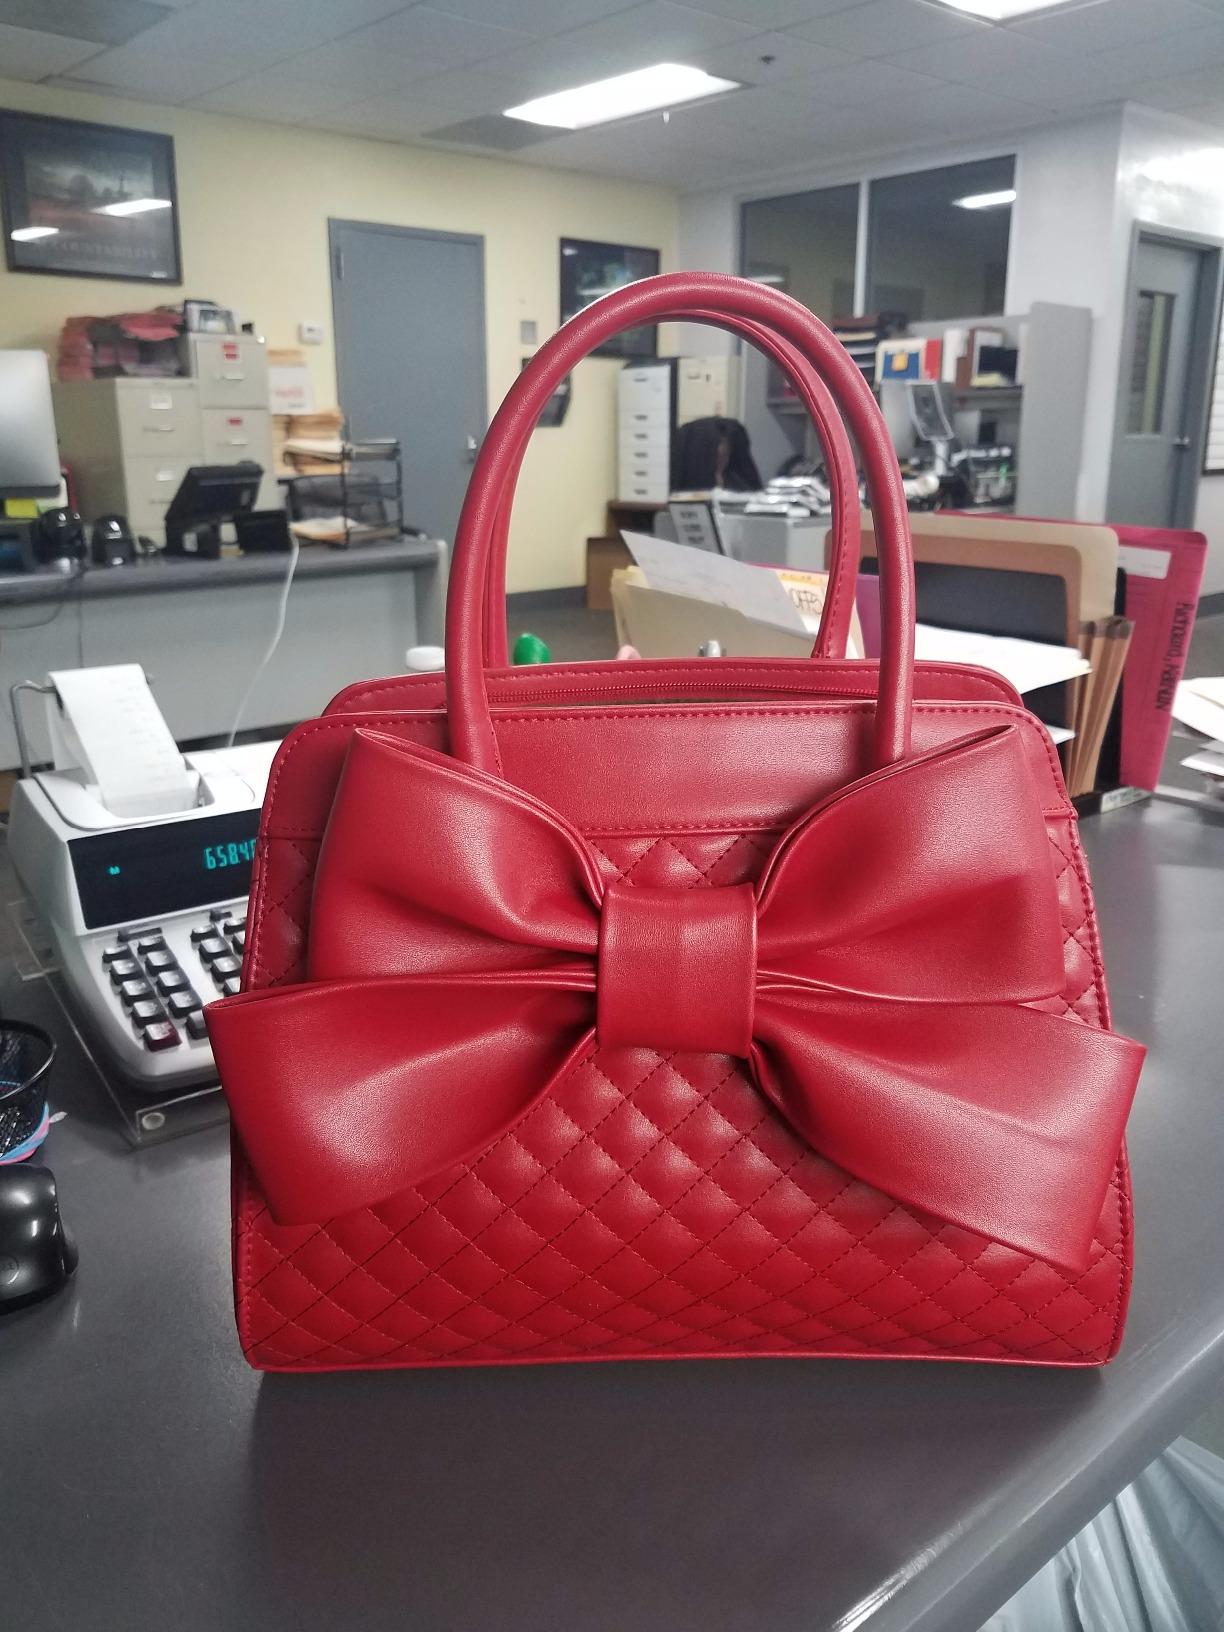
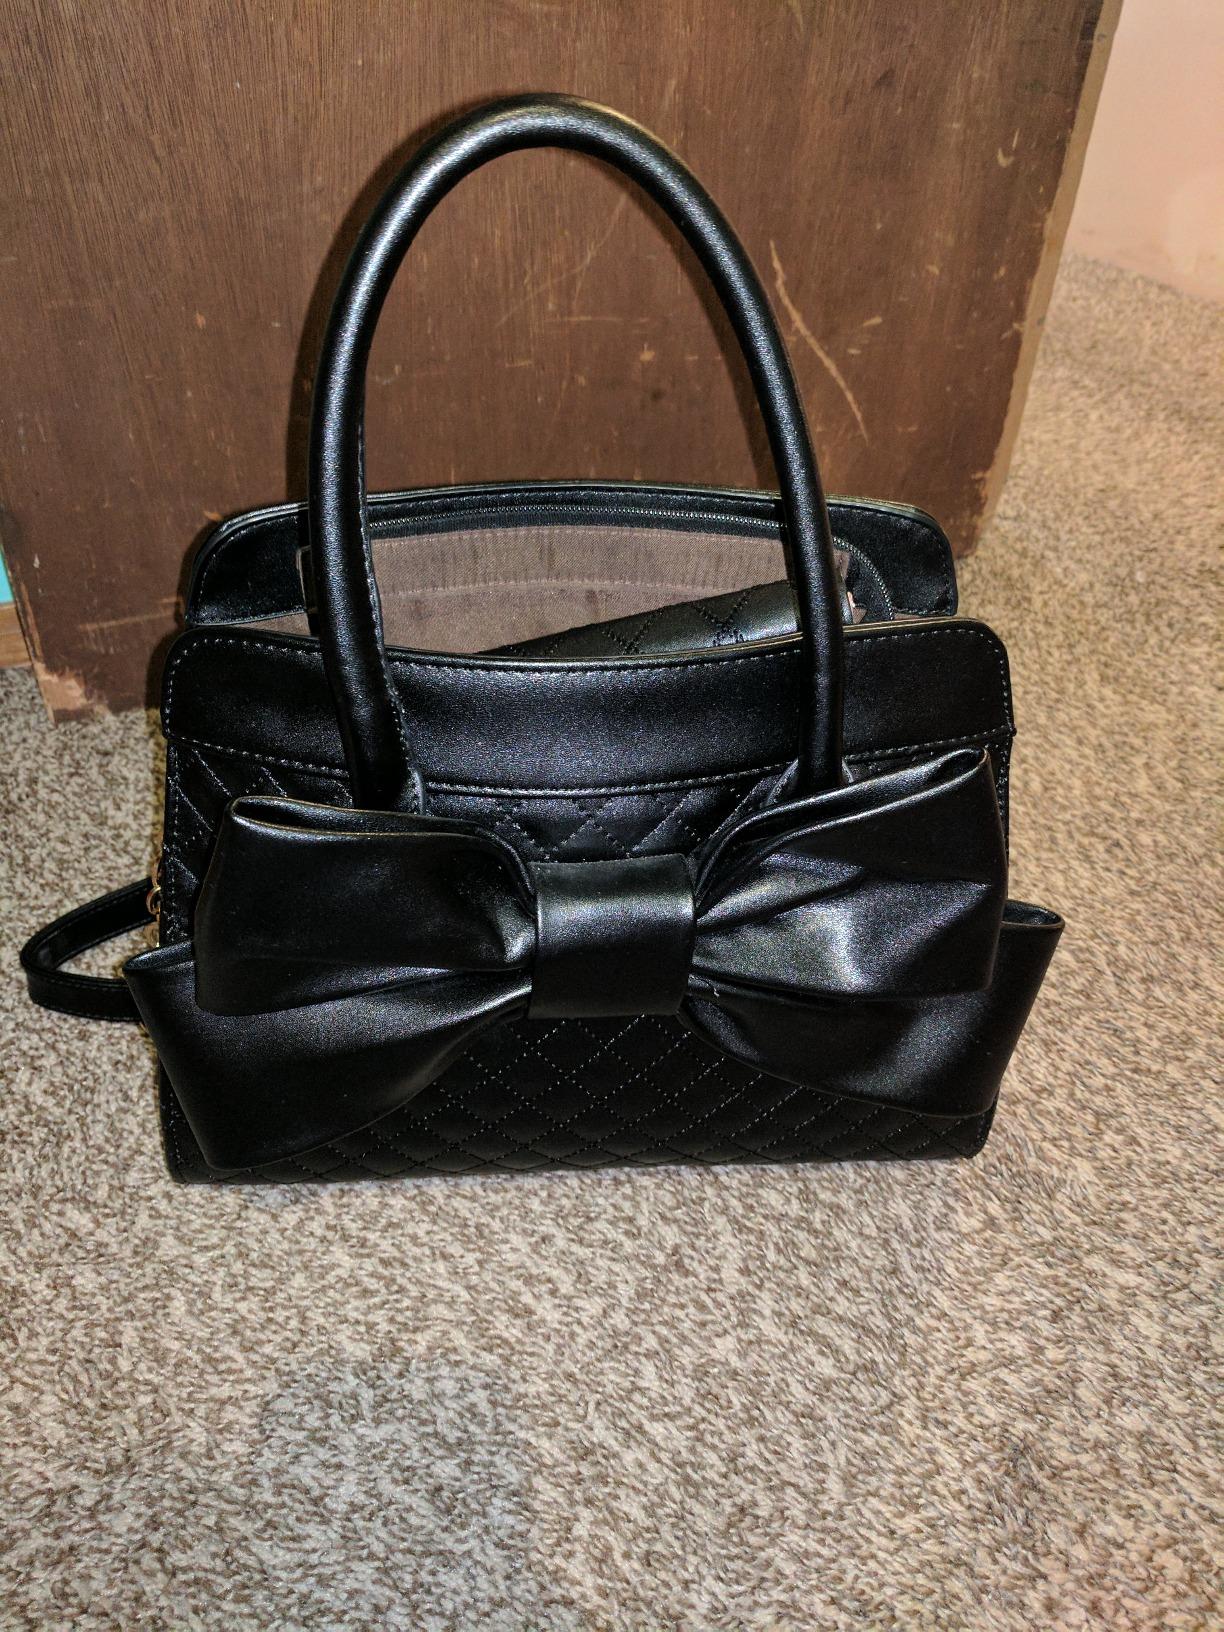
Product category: accessories_handbag
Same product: no